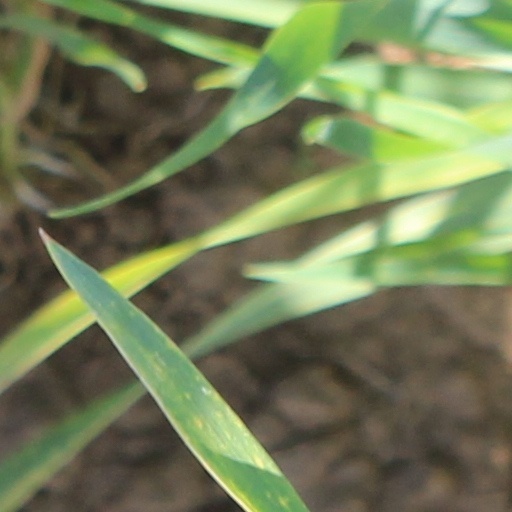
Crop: wheat